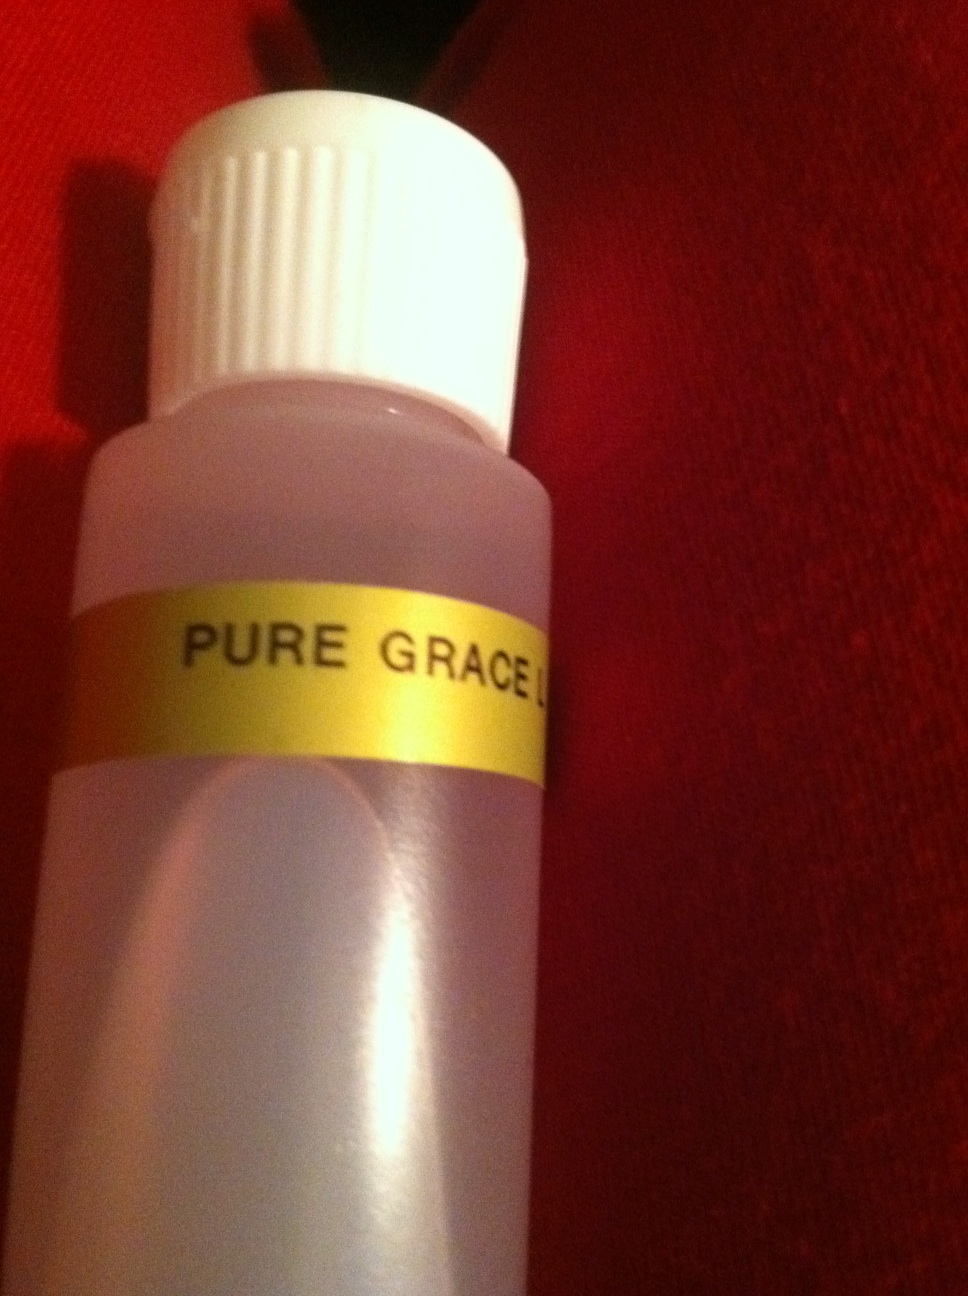Question: What fragrance is this?
Answer: pure grace